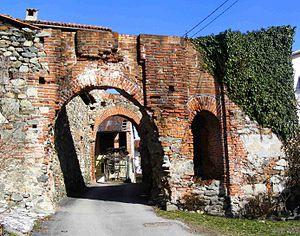
Un ricetto est élément très spécifique de l'architecture et de l'histoire du nord de l'Italie. Au sens le plus restrictif du terme c'est une structure fortifiée destinée à abriter des petits bâtiments à usage de granges et de celliers où les paysans des environs pouvaient se réfugier dans les périodes troublées du bas Moyen Âge. Dans un sens plus large, s'y ajoutent de nombreux villages fortifiés construits dès le XIᵉ siècle et habités de façon permanente qui ont conservé le même aspect que le village-refuge.